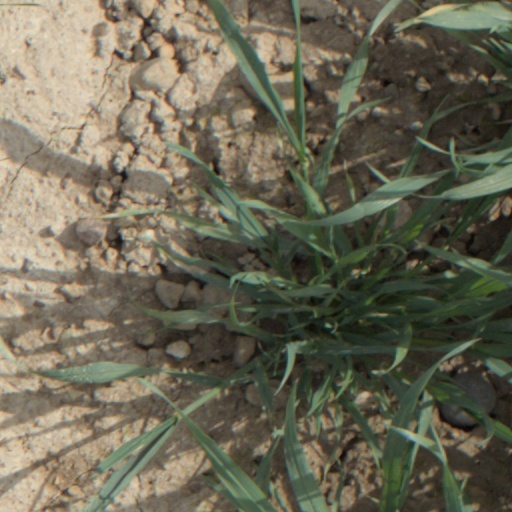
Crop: wheat